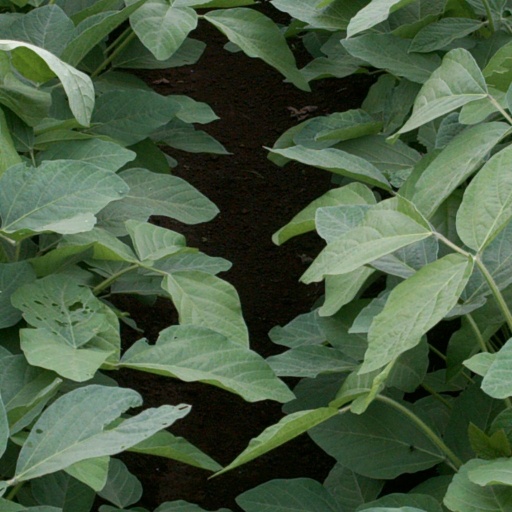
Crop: soybean